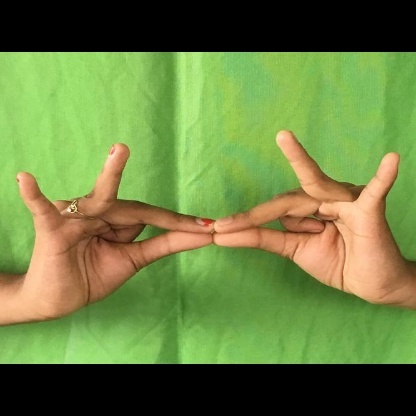
Mudra: Sakata